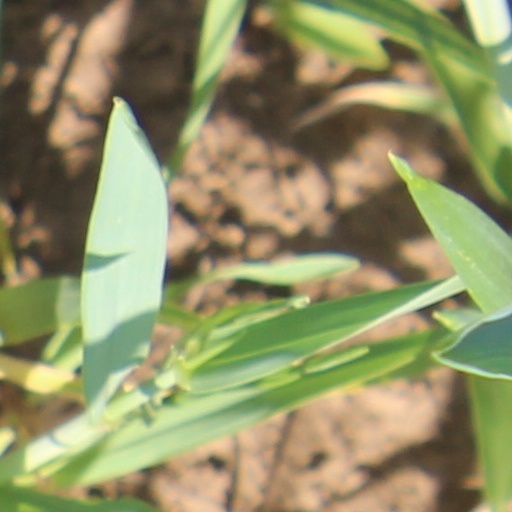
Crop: wheat